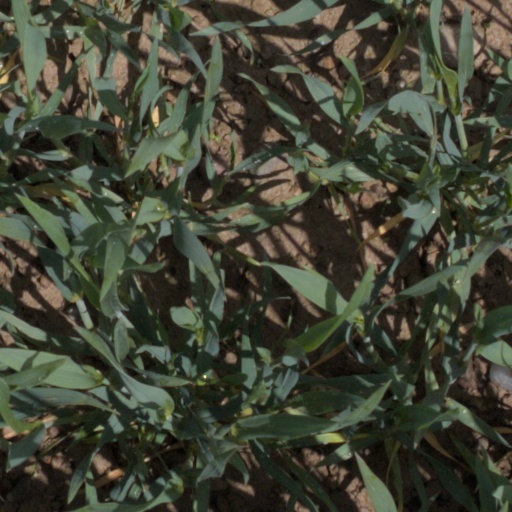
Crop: wheat